Theropithecus brumpti

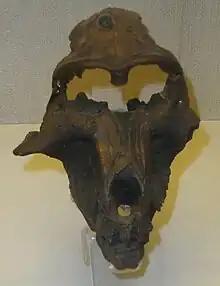
Skull

Similar to most other such animals, "T. brumpti" was quadrupedal with highly dexterous, manipulative hands. Males grew very large, as evidenced by a specimen found at Lomekwi, Kenya, which was estimated to have weighed approximately 43.8 kilograms. (In comparison, the male gelada averages around 20 kilograms ). In addition, the male was most likely very colorful, with the female smaller and less colorful; the species displayed a high degree of sexual dimorphism. Like most papionins, the male possessed large canine teeth, primarily for display.